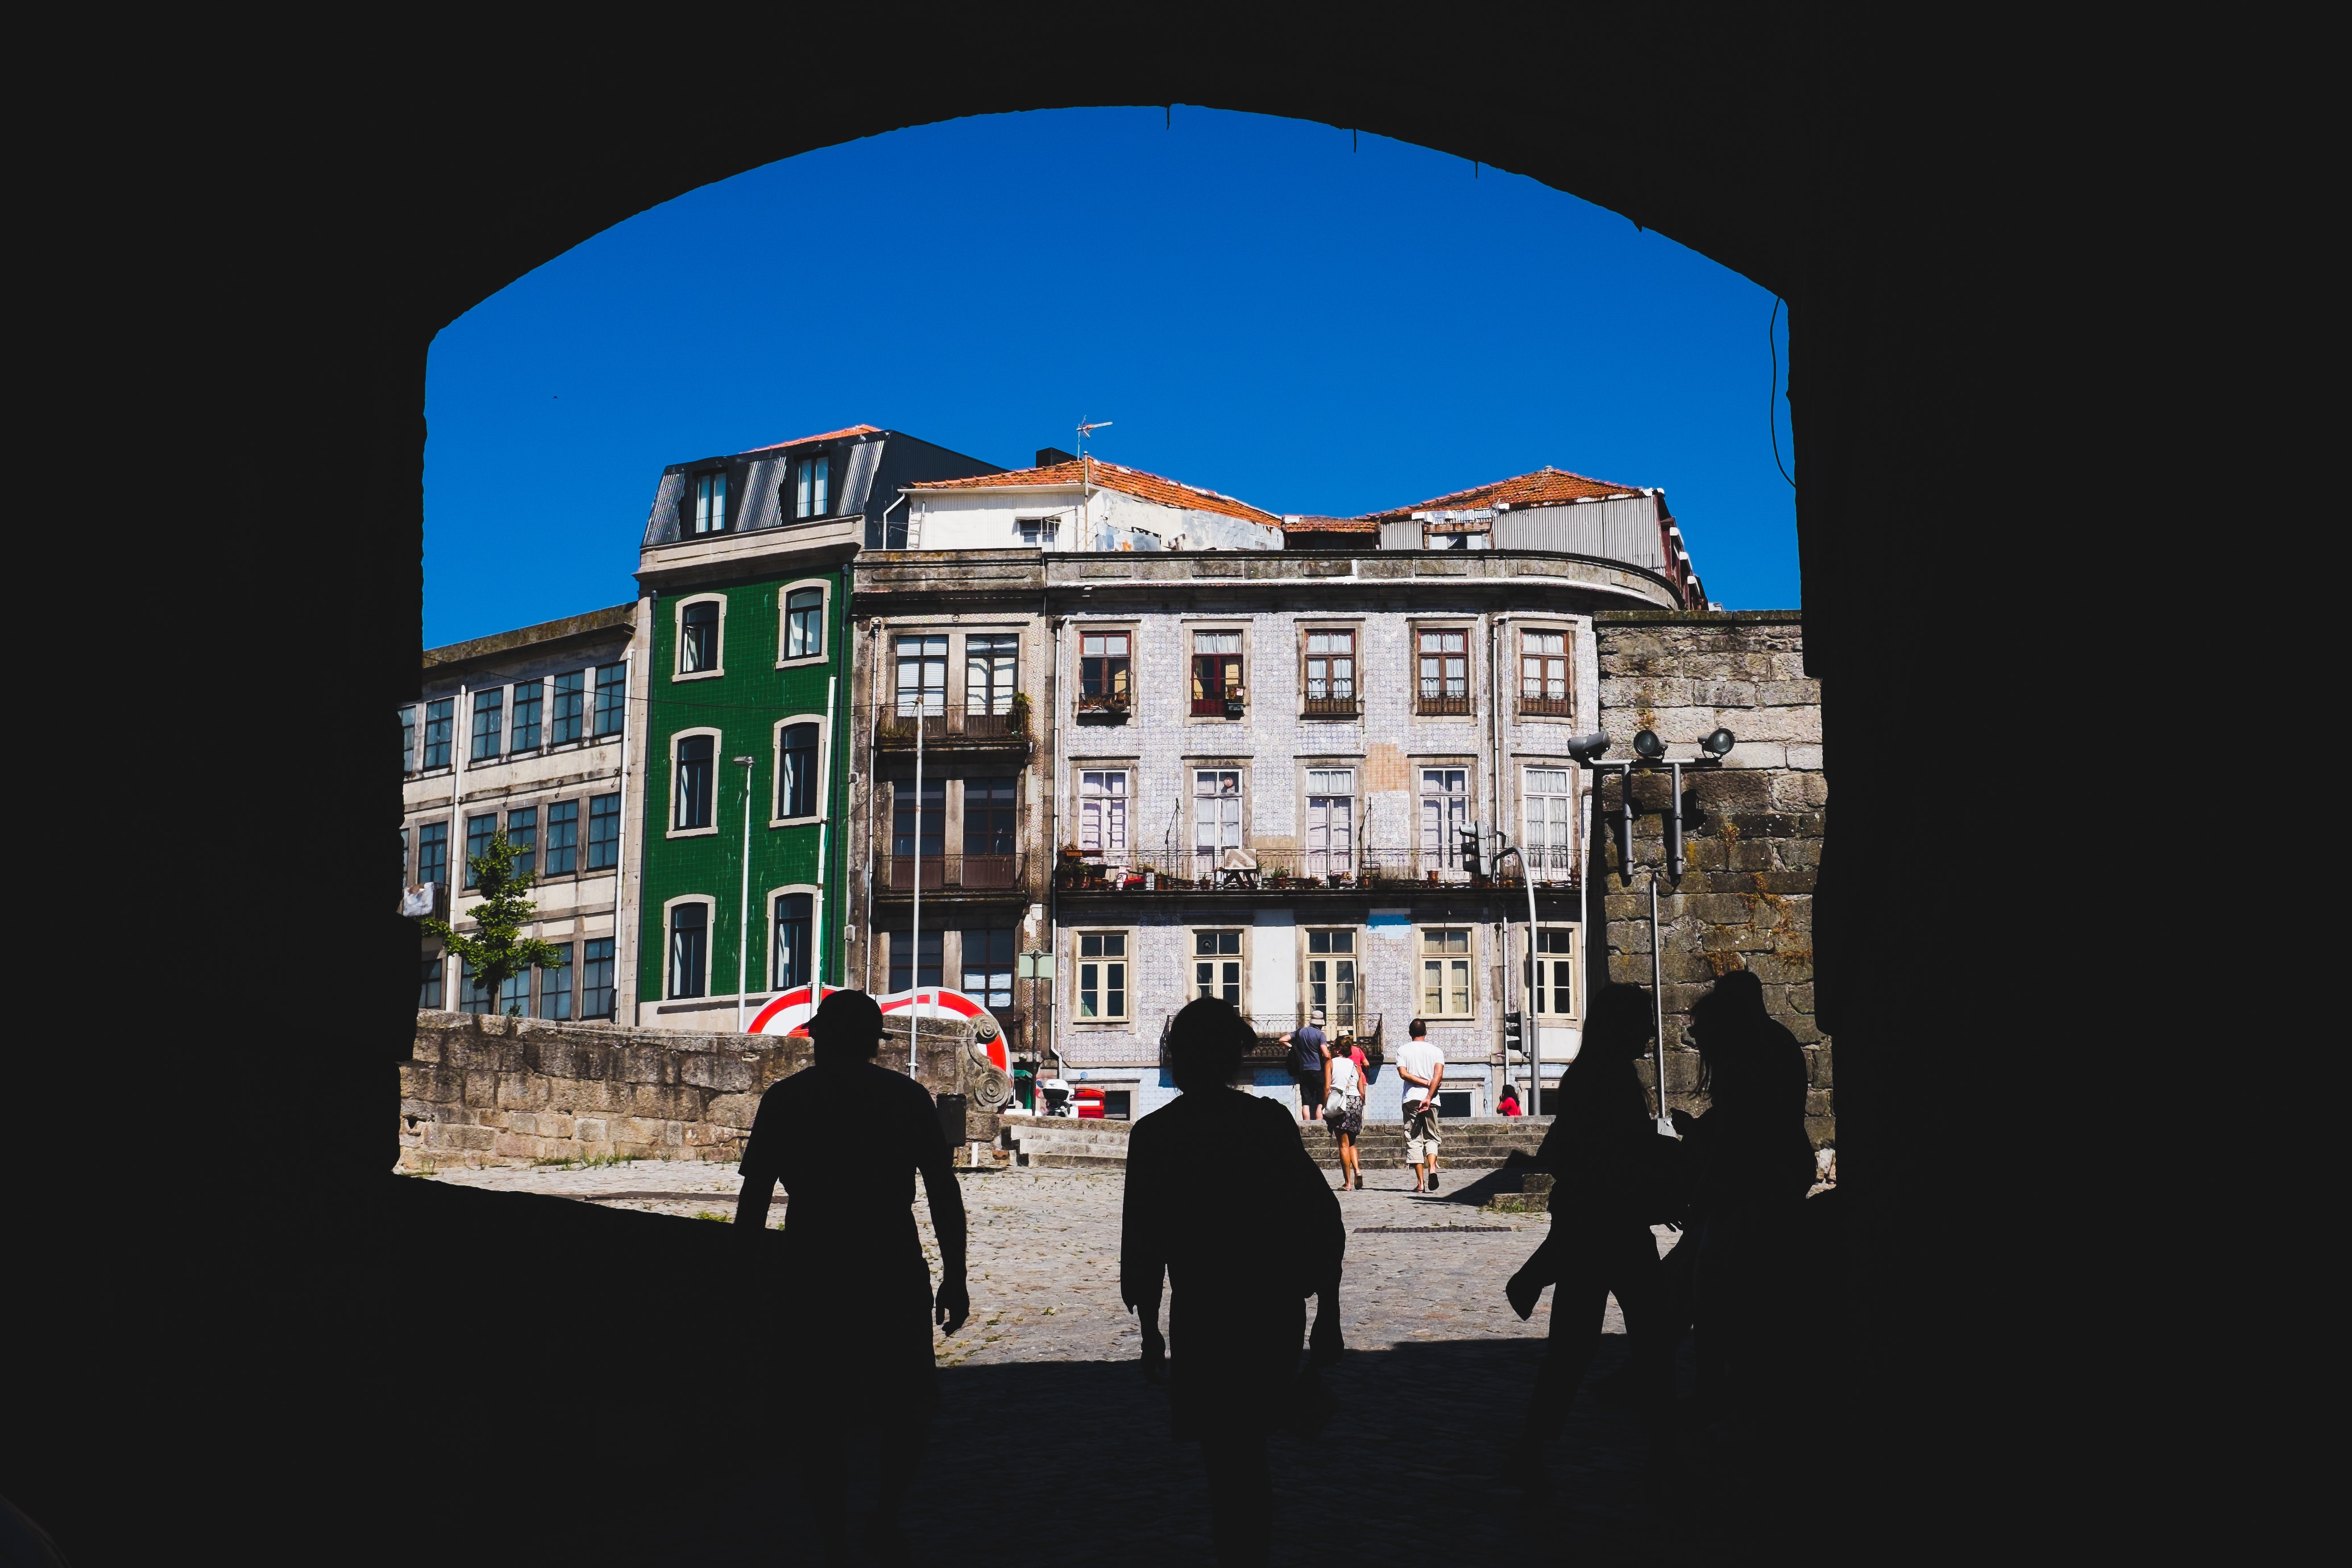
architecture, town, sky, building, city, tree, tourism, street, window, facade, photography, house, town square, history, night, shadow, travel, illustration